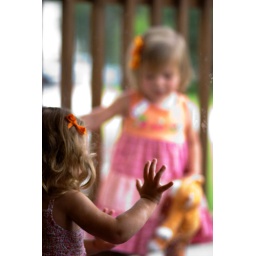
Ro Ro and Kate separated by the glass door